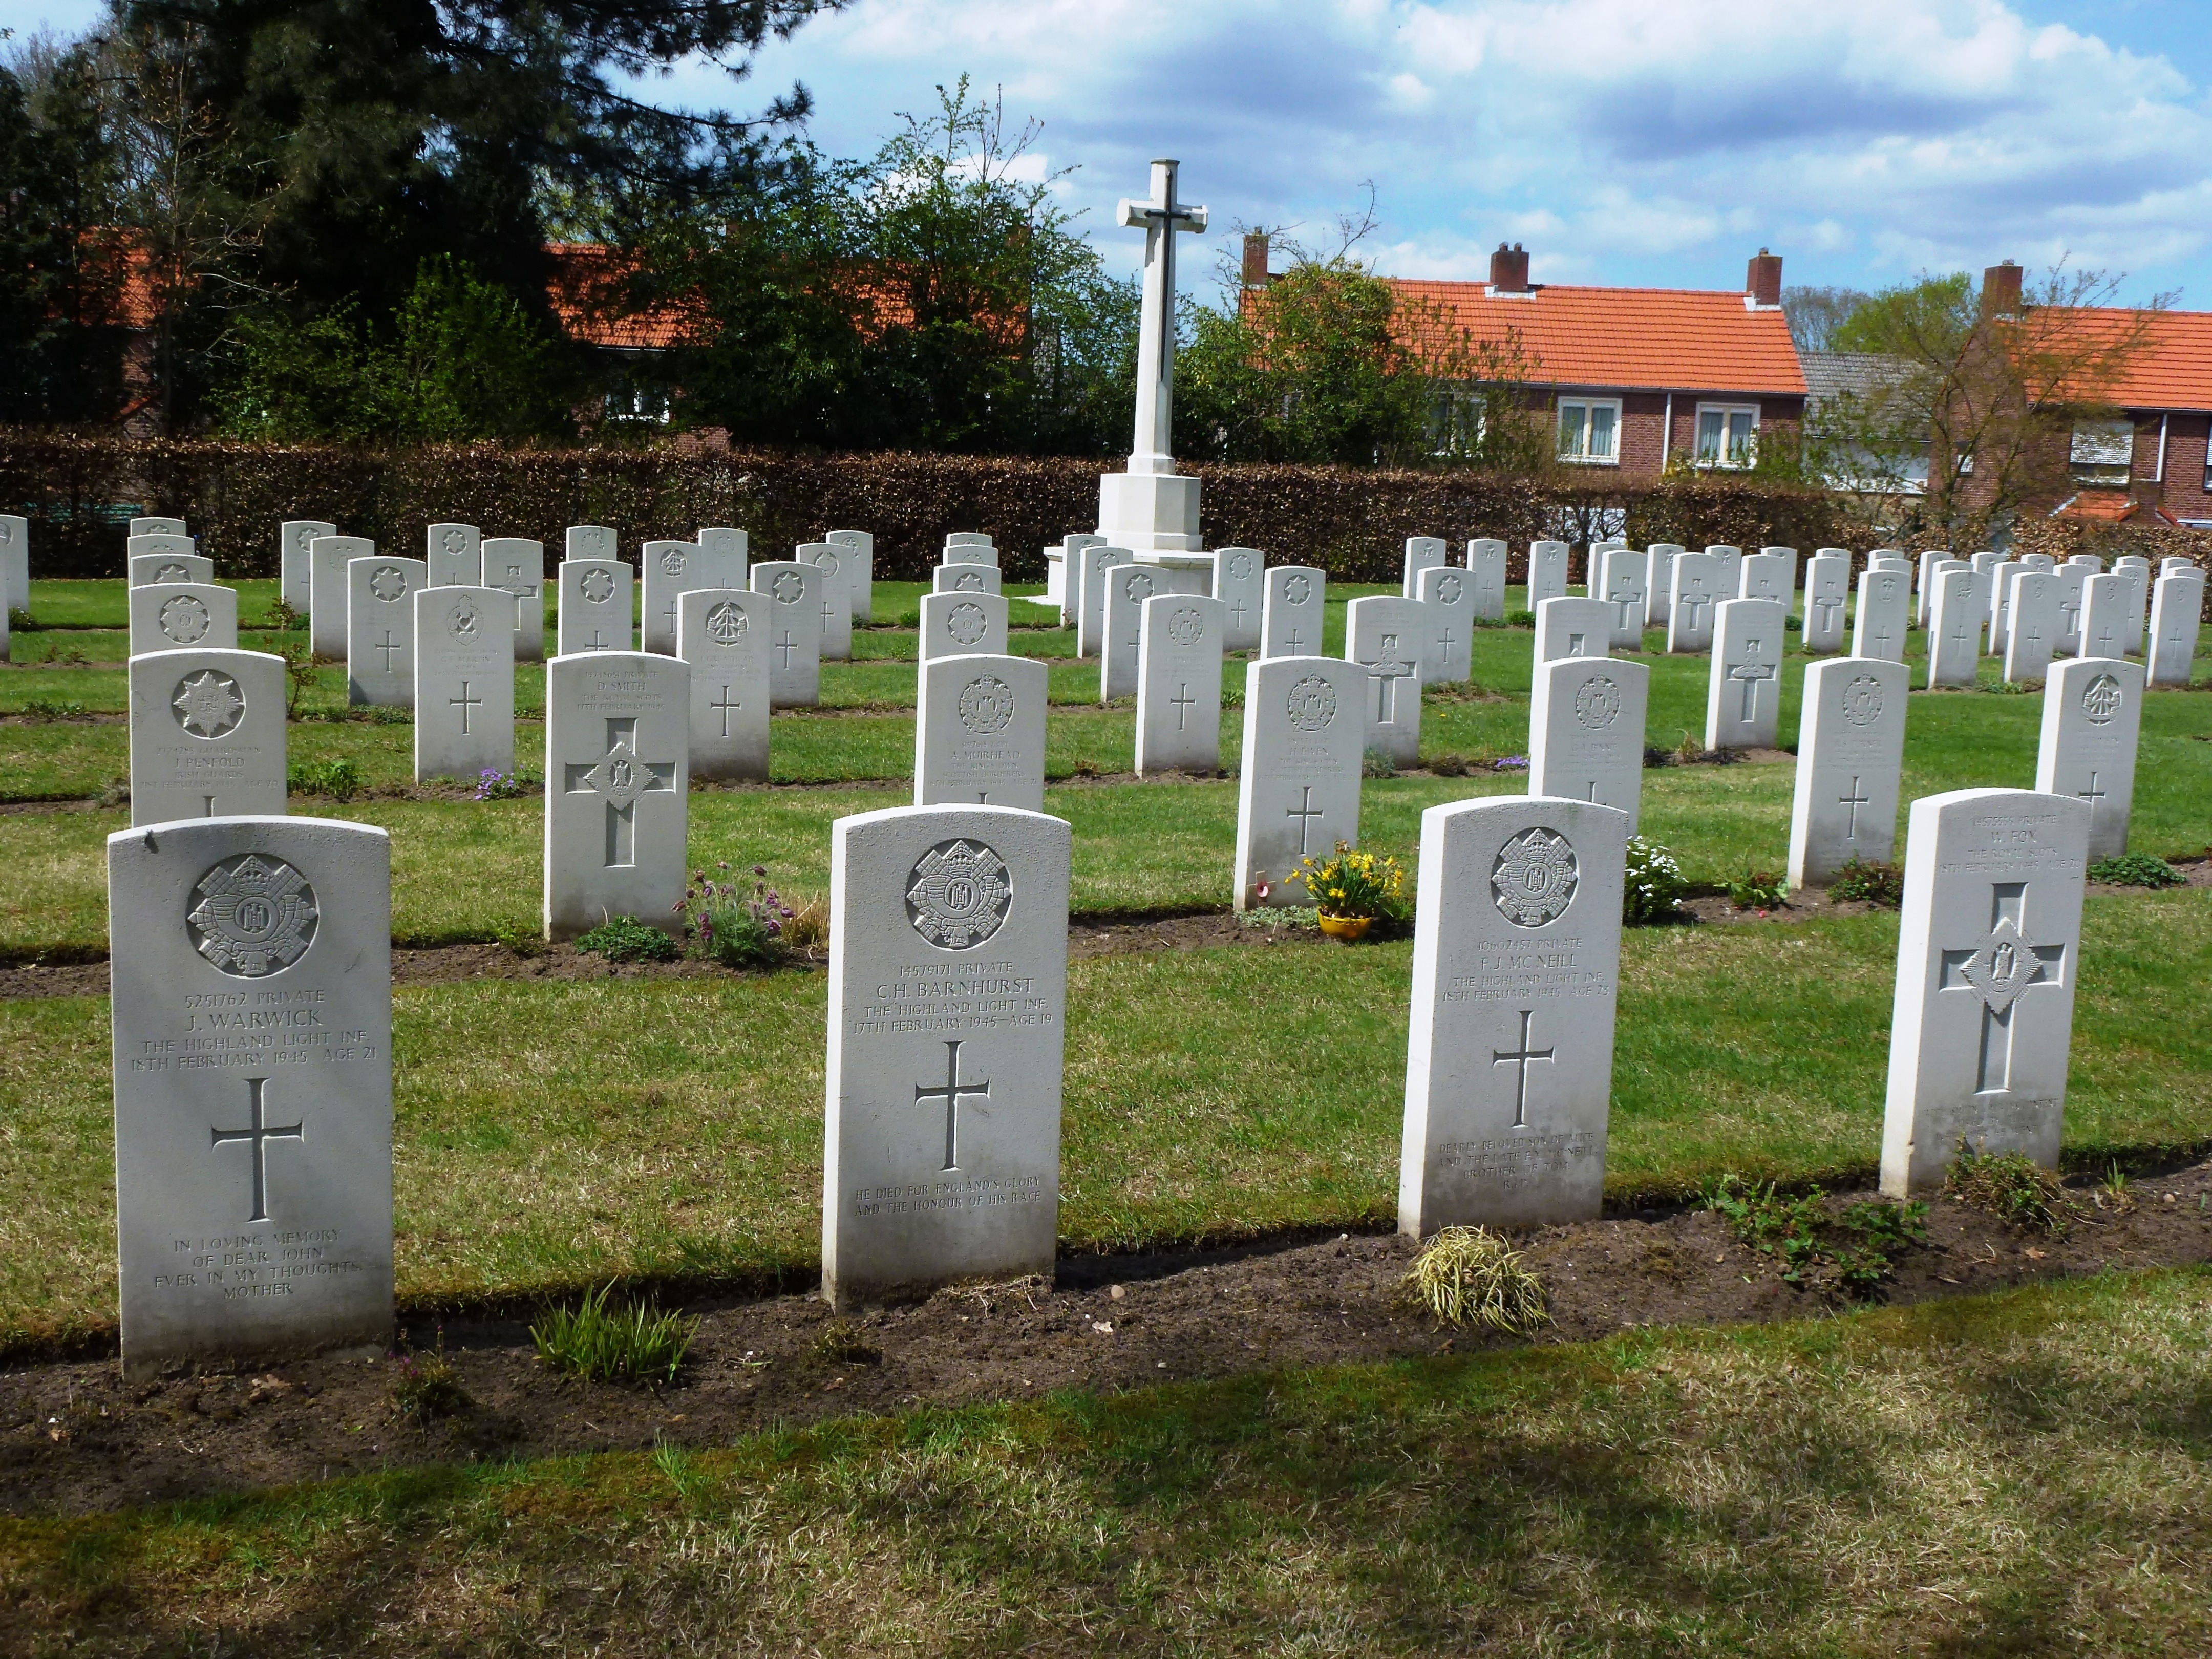
sky, monument, cemetery, grave, outside, memorial, netherlands, clouds, headstones, headstone, graves, somber, war cemetery, geographical feature, milsbeek, in memory